HMS Vengeance (1899)

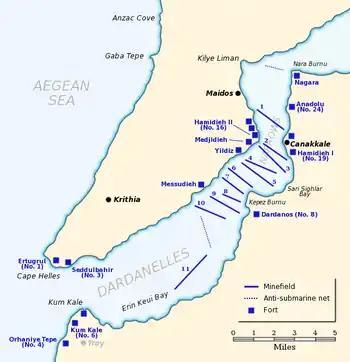
Map showing the Ottoman defences at the Dardanelles in 1915

On 22 January 1915, "Vengeance" was selected to take part in the Dardanelles campaign. She stopped at Gibraltar that month to embark Admiral John de Robeck and become second flagship of the Dardanelles squadron, and arrived at the Dardanelles in February 1915. Admiral Sackville Carden, the commander of the British Mediterranean Fleet, devised a plan to force the straits and attack the Ottoman capital by neutralising the Ottoman coastal defences at long range, clearing the minefields in the Dardanelles, and then entering the Sea of Marmara.